E. Gertrude Thomson

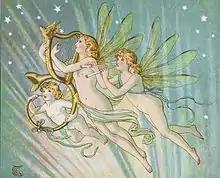
"The Fairies", illustration

Thomson became an illustrator with numerous different commissions - one being: "The Fairies – A Child’s Song", written by William Allingham who was part of the Rossetti Circle.